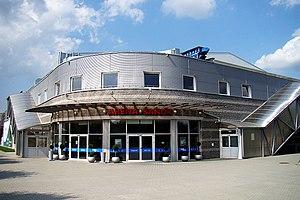
Le STS Sanok est un club de hockey sur glace de Sanok dans la voïvodie des Basses-Carpates en Pologne. Il évolue dans le Championnat de Pologne de hockey sur glace.